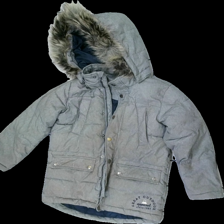
View: front
Type: Outerwear
Category: Children
Brand: Lindex
Colors: Grey, Blue
Material: 83% polyester, 17% acrylic
Cut: Regular
Size: 128
Season: Winter
Stains: Major
Damage: broken zipper
Damage location: bottom center
Price range: <50
Recommended usage: Export
Comment: Yellow stains